Carlomagno Pedro Martínez

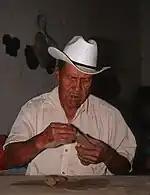
Father Eleazar Pedro Carreño

Carlomagno grew up in San Bartolo Coyotepec which has a ceramics tradition that extends back to the pre Hispanic period. The local speciality is “barro negro” or black clay, which gets its color from the properties of the clay when handled in a specific way. Most potters still use techniques from the pre Hispanic period, especially in molding although there have been innovations in firing. His grandparents as well as parents, Antonio Eleazar Pedro Carreño and Glafira Martínez Barranco, worked the local clay. His father began experimenting with more creative forms in order to earn more money for the family’s work and both parents taught their children to be proud of the work they do.